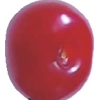
Label: cherry_sour